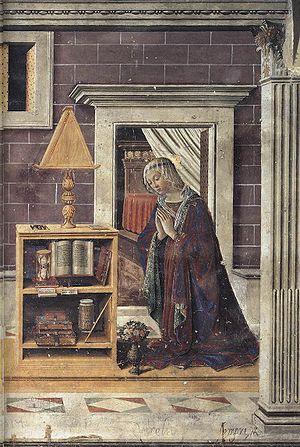
Bogreol
Bogreoler − bogskabe, boghylder − er møbler eller inventar hvis hovedformål er opbevaring af bøger, men anvendes ofte også til andre formål, for eksempel til opstilling eller udstilling af fotografier, medaljer, keramikgenstande eller anden pynt.